Santa Barbara, California

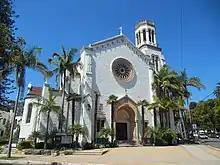
Our Lady of Sorrows Church across from Alameda Park

Santa Barbara is located about west-northwest of Los Angeles, along the Pacific coast. This stretch of coast along southern Santa Barbara County is sometimes referred to as "The American Riviera", presumably because its geography and climate are similar to that of areas along the northern Mediterranean Sea coast (especially in southern France) known as the Riviera. The Santa Ynez Mountains, an east–west trending range, rise dramatically behind the city, with several peaks exceeding . Covered with chaparral, oaks and sandstone outcrops, they make a scenic backdrop to the town. Sometimes, perhaps once every three years, snow falls on the mountains, but it rarely stays for more than a few days. Nearer to town, directly east and adjacent to Mission Santa Barbara, is an east–west ridge known locally as "the Riviera", traversed by a road called "Alameda Padre Serra" (shortened APS, which translates to "Father Serra's pathway").